Brisbane Roar FC league record by opponent

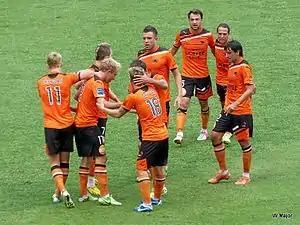
Brisbane Roar players celebrating a goal scored.

Brisbane Roar Football Club is an Australian professional association football club based in Brisbane, Queensland. The club was formed in 1957 as Hollandia-Inala before breaking off from Queensland Lions in 2005. They became the first Queensland member admitted into the A-League Men in 2005.